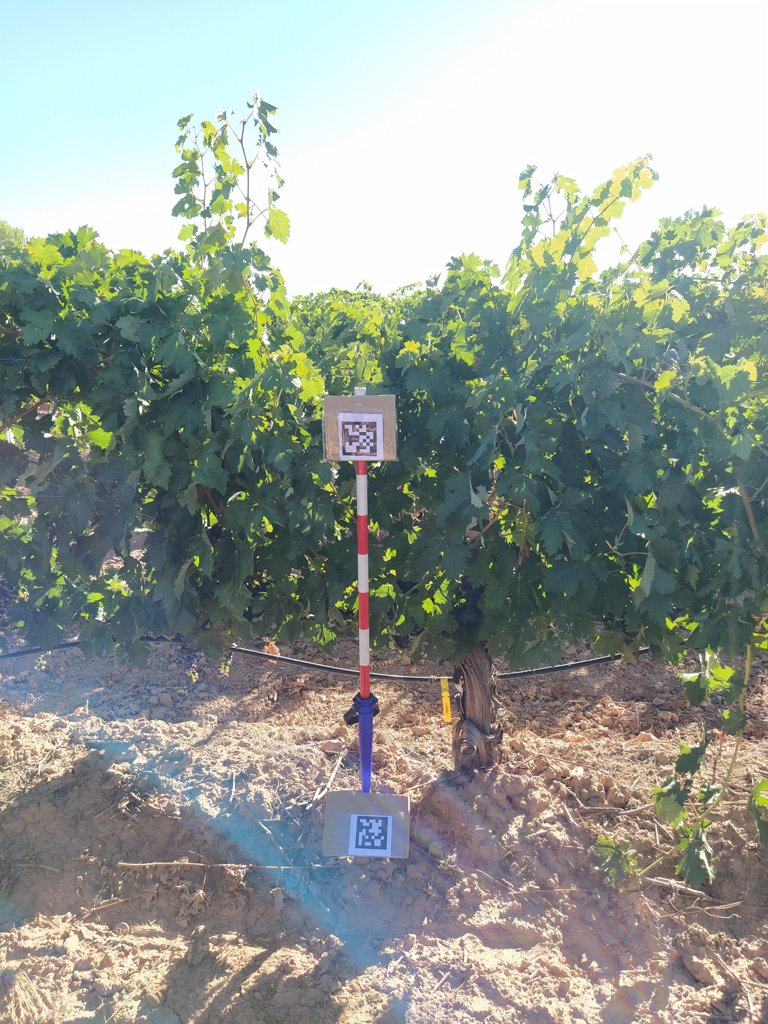
Berries visible: 33
Grape clusters: 1